Ryan Adams (baseball)

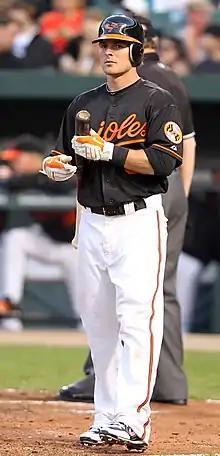
Adams with the Baltimore Orioles

Ryan Scott Adams (born April 21, 1987) is a former professional baseball second baseman. He previously played in Major League Baseball with the Baltimore Orioles.